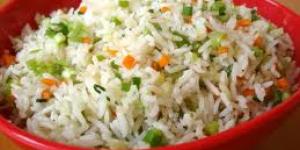
arroz con verduras